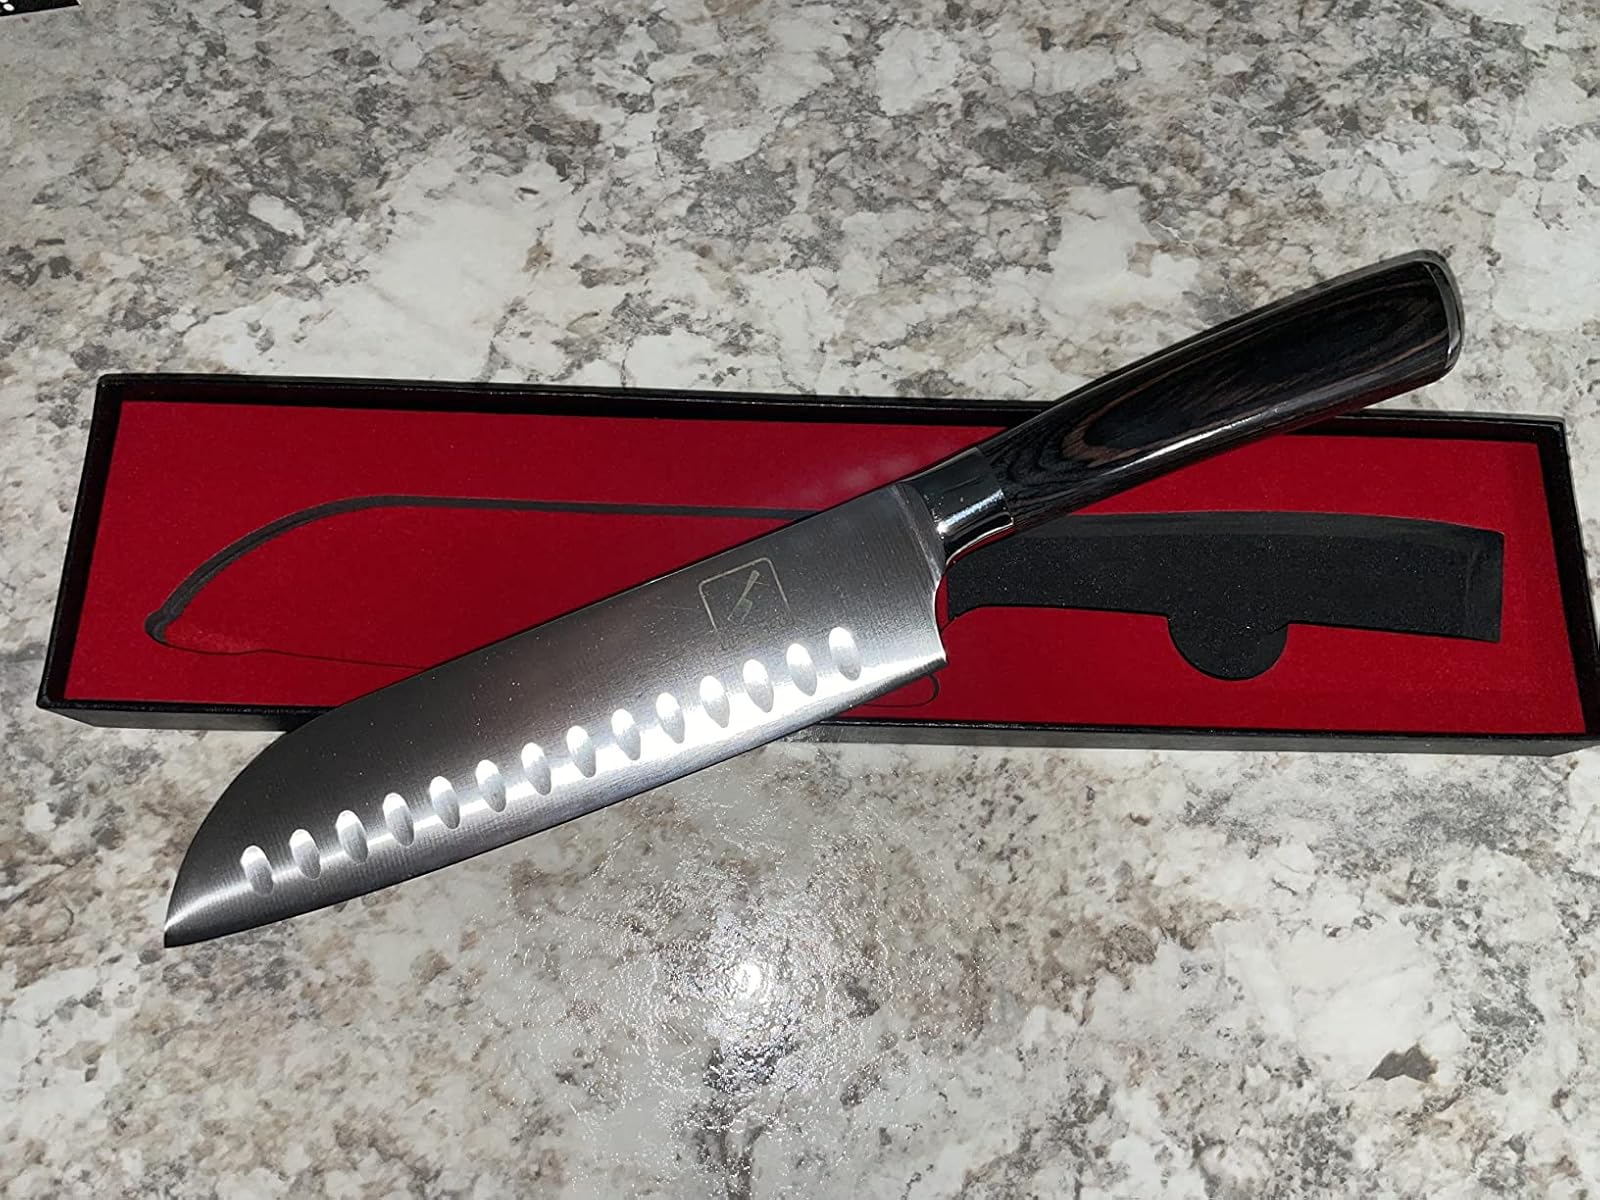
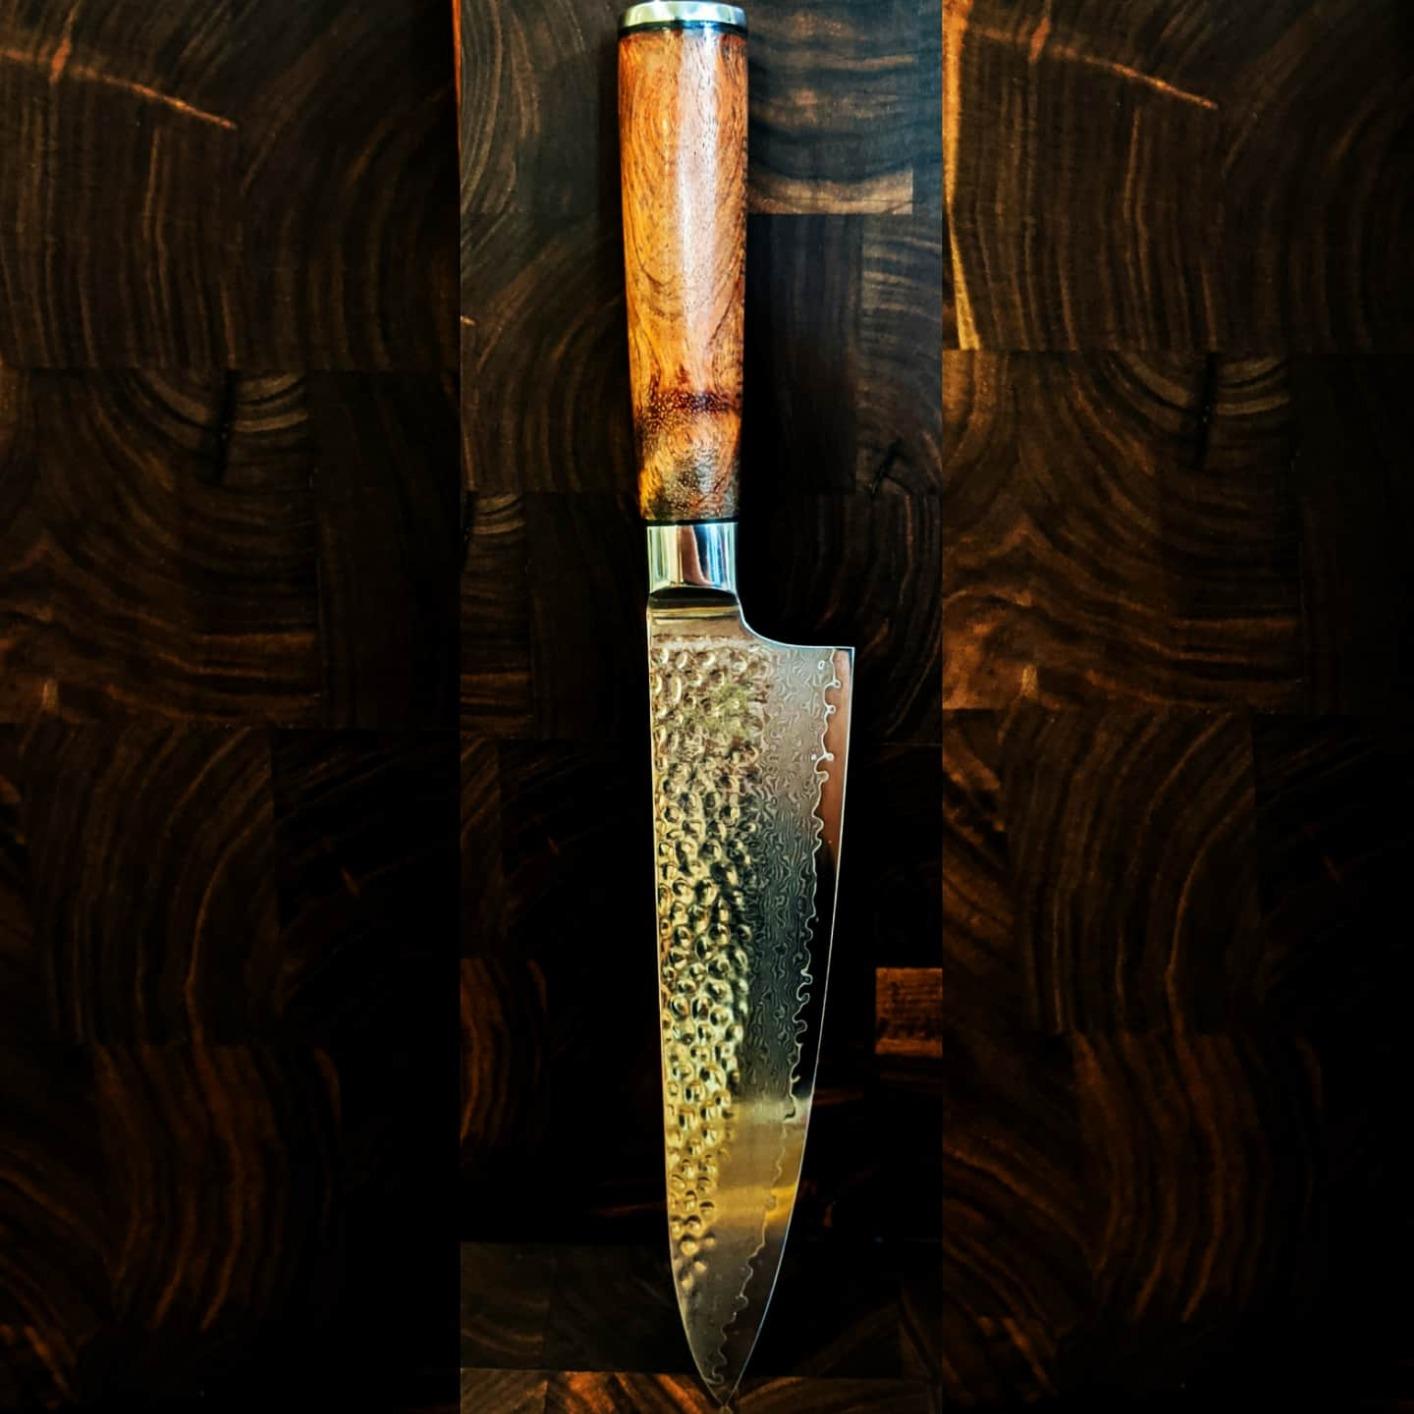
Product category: items_knife
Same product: no